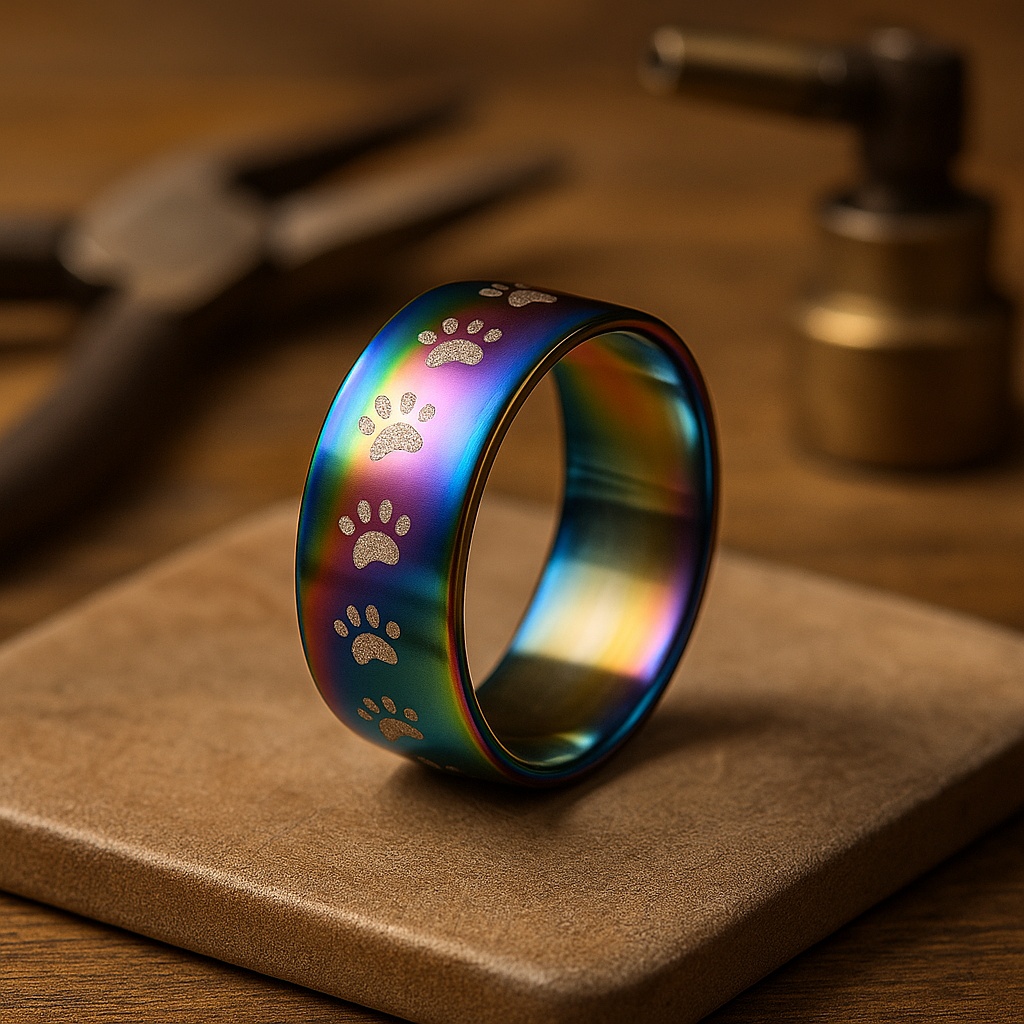
Ručně vyrobený prsten z nerezové oceli s motivem duhy a otiskem tlapky
Brand: Martina Praha
Ručně vyrobený prsten z nerezové oceli s otiskem tlapky Oslavte svou lásku ke zvířatům barevným a výrazným způsobem s tímto prstenem z nerezové oceli s otiskem tlapky. Tento unisexový design pro ženy i muže zdobí vygravírované otisky tlapek na lesklém, vícebarevném povrchu – ideální pro všechny, kteří nosí své zvířecí společníky vždy v srdci. Prsten je vyroben z odolné nerezové oceli a je nejen opravdovým magnetem pro oči, ale také se příjemně nosí – ideální pro každodenní nošení nebo jako originální dárek k narozeninám, na oslavu nebo jen tak. Duhový povrch dodává šperku osobní nádech a symbolizuje radost, rozmanitost a věčnou lásku. Ať už jste psí táta, kočičí máma nebo hrdý milovník zvířat – t ento prsten je nositelnou poctou otiskům tlapek, které navždy ovlivňují náš život. Zvláštnosti: Vyrobeno z odolné nerezové oceli S vygravírovaným motivem tlapky Unisex – vhodné pro muže i ženy Barevný duhový povrch s leštěnou vnitřní stranou Perfektní jako dárek pro milovníky zvířat, k narozeninám nebo zvláštním příležitostem Výrazný a významný doplněk pro všechny, kteří chtějí mít ducha svých zvířat vždy u sebe.
Category: Apparel & Accessories > Jewelry > Rings